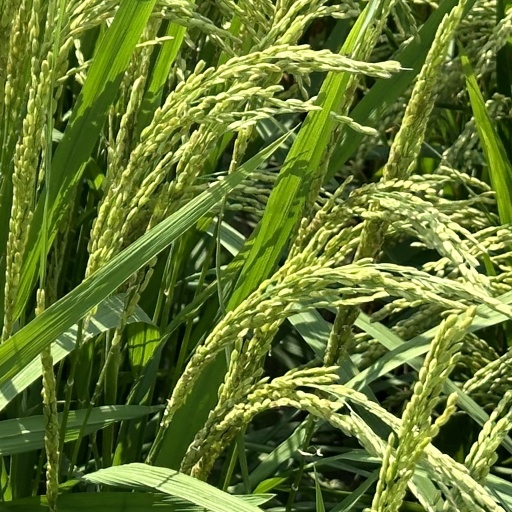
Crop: rice